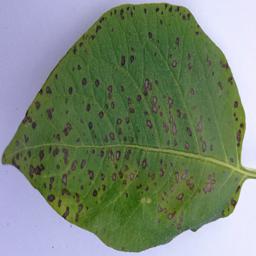
Etiqueta: Tizon_Temprano